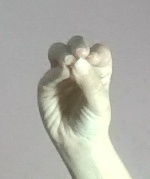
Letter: ha